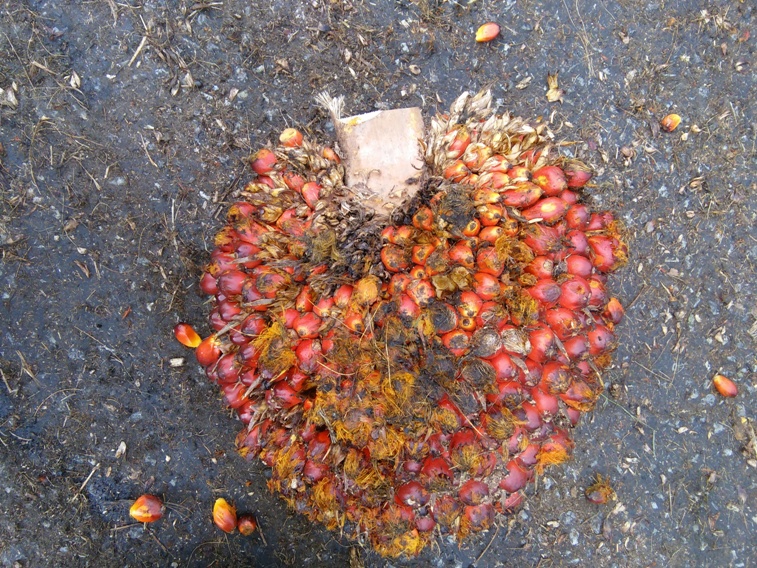
Ripeness: Ripe